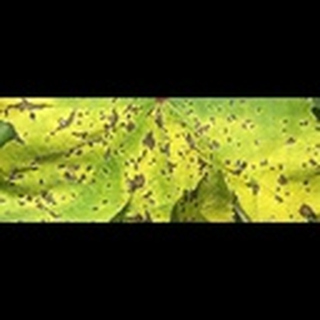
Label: cotton_bacterial_blight